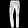
Label: Trouser